Krysten Ritter

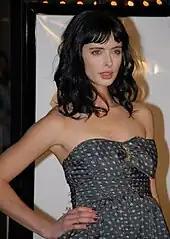

She was cast as a young Carol Rhodes in an episode of The CW's teen drama series "Gossip Girl," titled "Valley Girls," broadcast May 11, 2009. The episode was a backdoor pilot for a proposed spin-off series, set in 1980s Los Angeles; intended to chronicle the teenage years of character Lily van der Woodsen. Ritter described Carol, Lily's sister, as "the outcast" and "an '80s Sunset Strip rocker" to "Access Hollywood". The series was not picked up by the network for the 2009–10 season, by which time Ritter appeared as Jane Margolis in the second season of "Breaking Bad". The role of Jane was her breakthrough, at which Ritter expressed surprise on "People"'s "Couch Surfing" program: "Talk about cult following, this show really is the gift that keeps on giving."